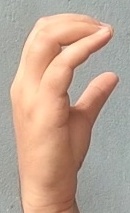
ASL sign: C